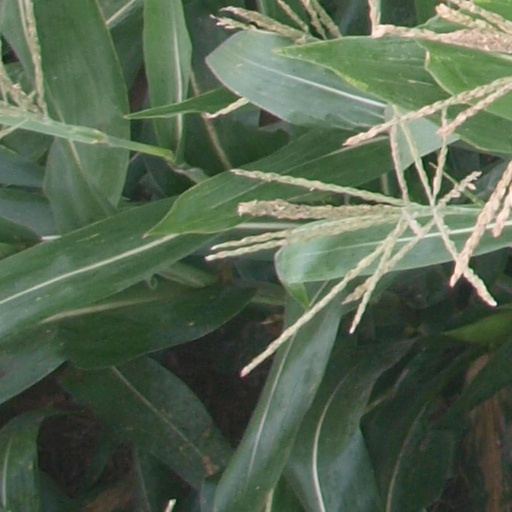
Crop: maize; corn